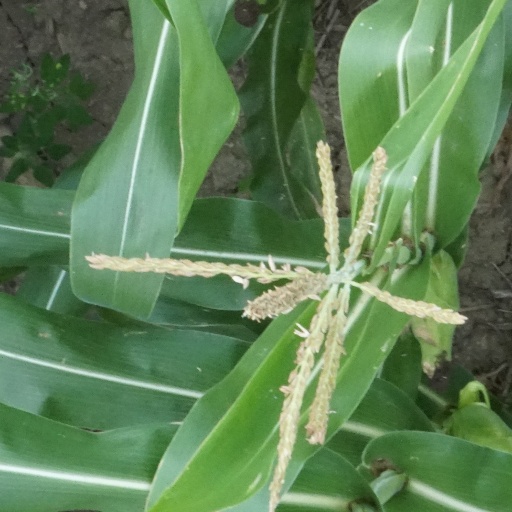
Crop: maize; corn